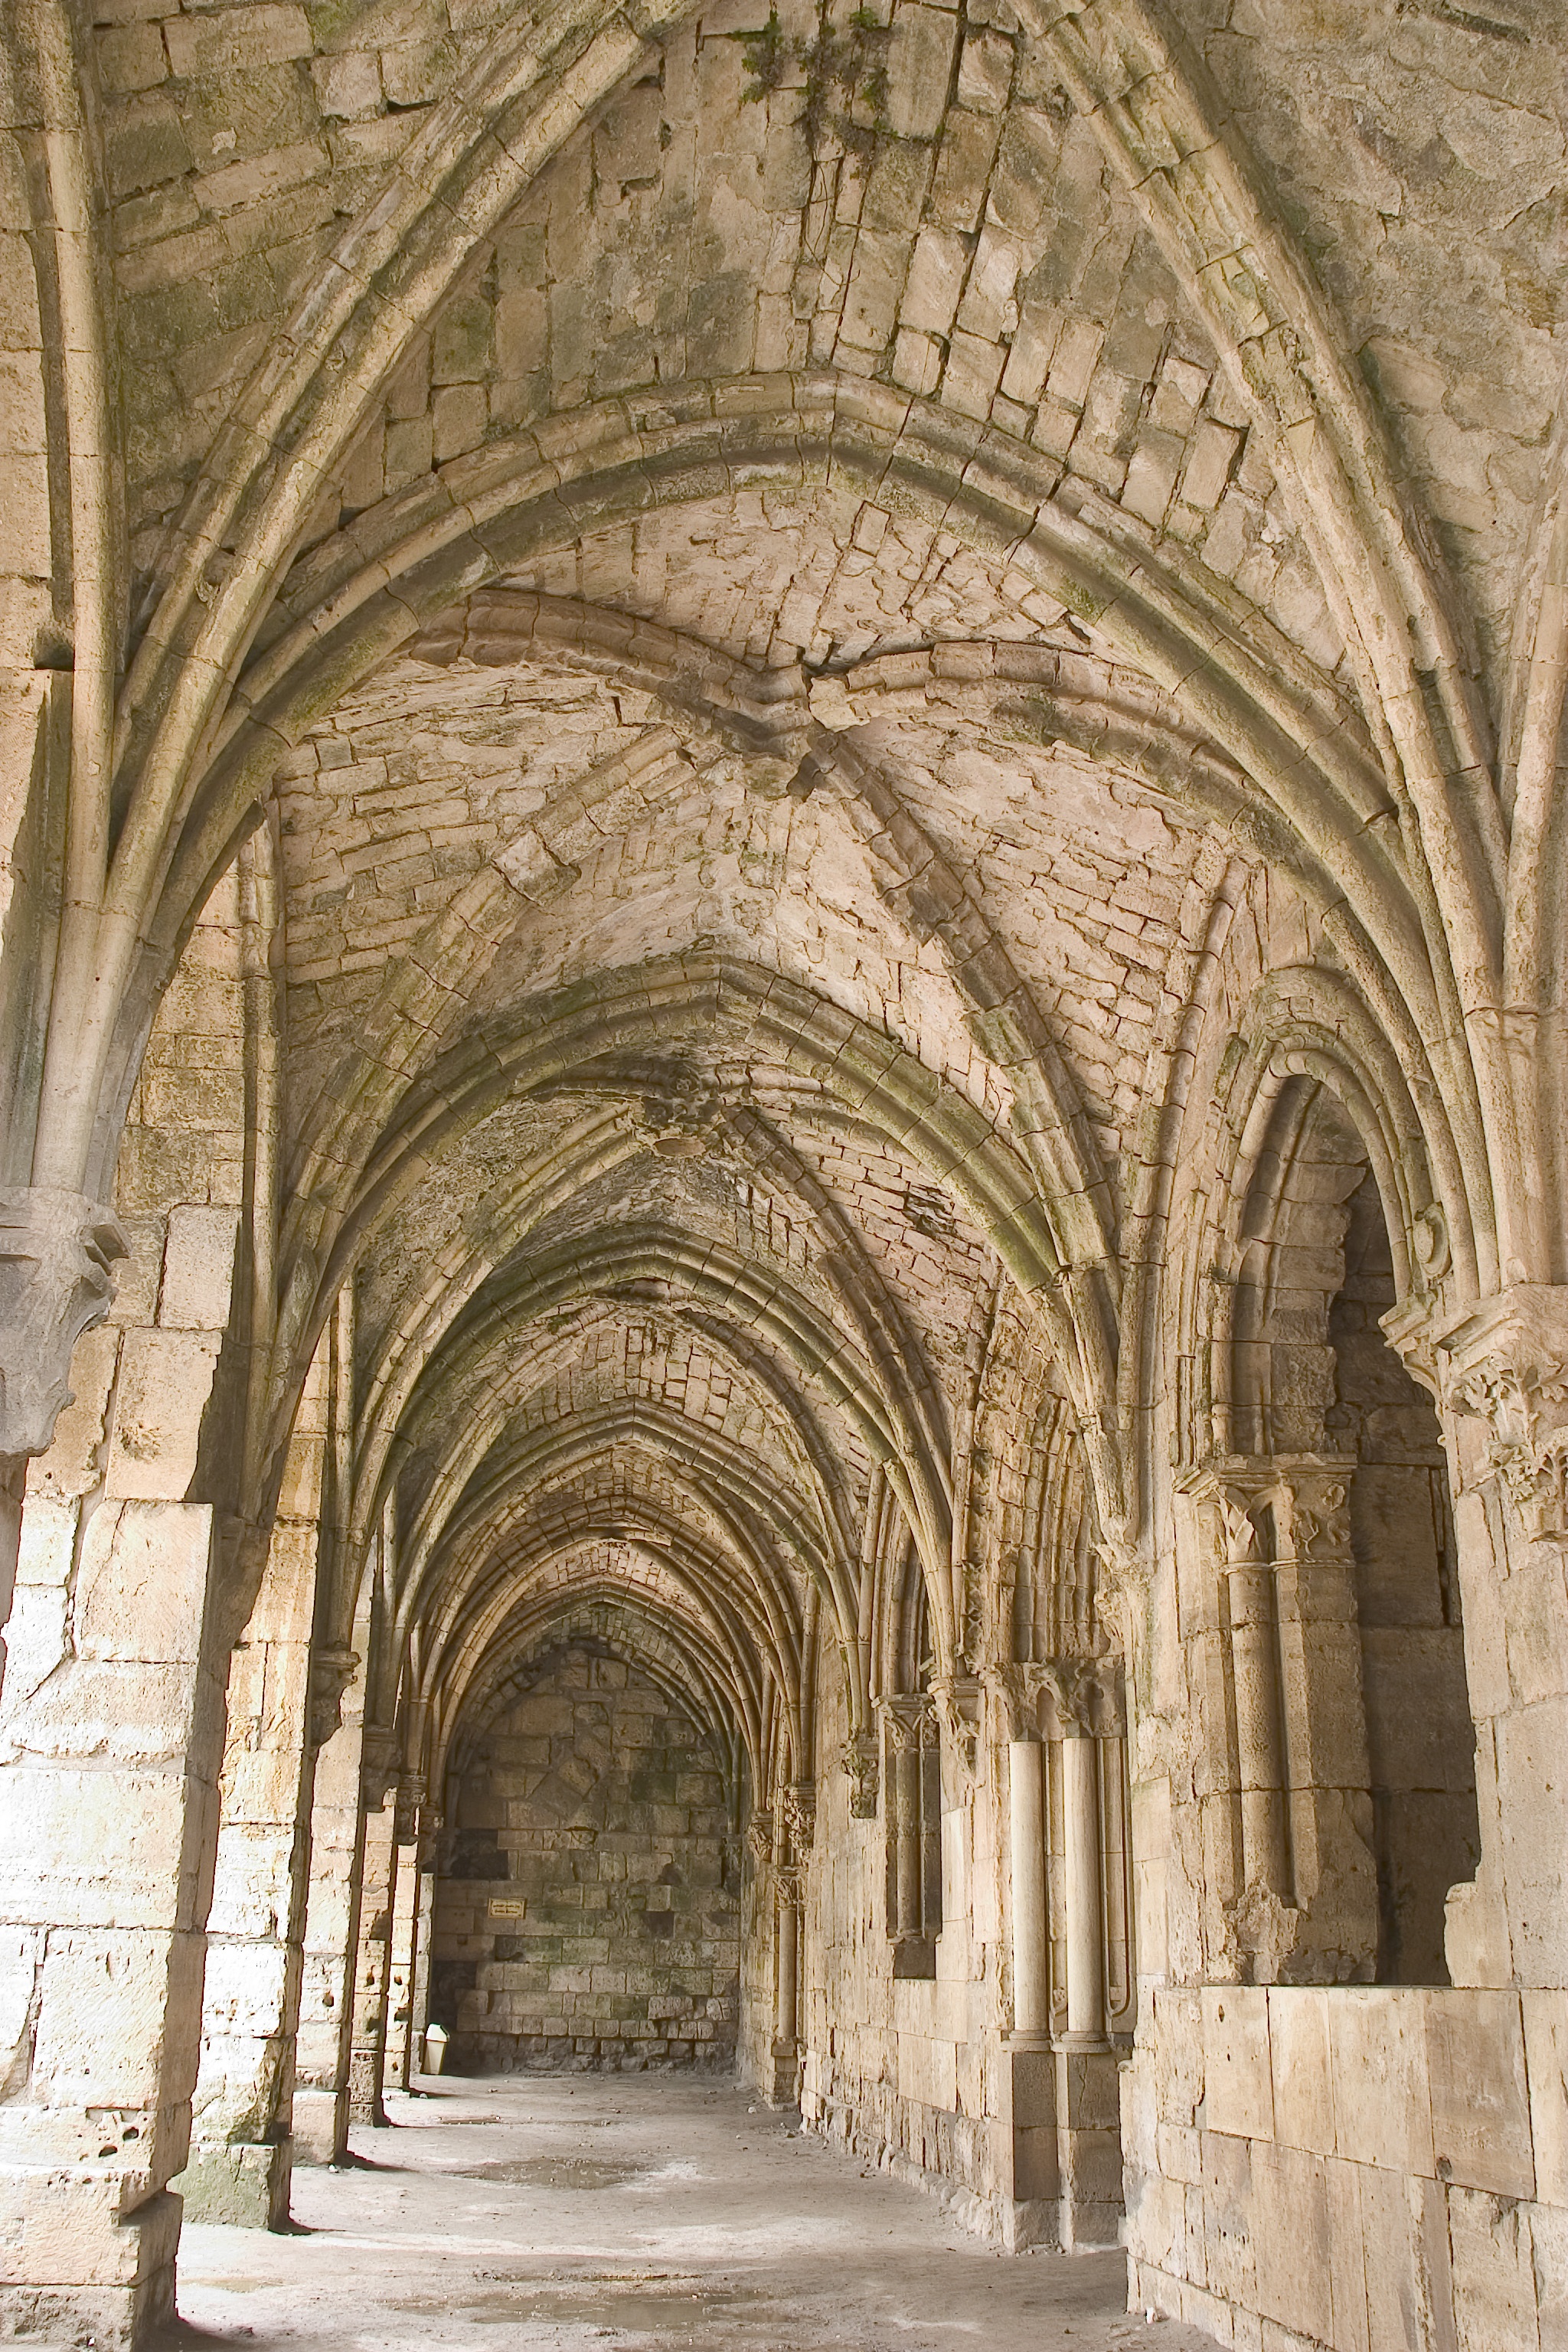
architecture, building, arch, cathedral, chapel, place of worship, aisle, medieval architecture, monastery, symmetry, arcade, abbey, vault, middle ages, crypt, gothic architecture, crusader, syria, historic site, ancient history, krak of chevaliers, ancient cities, ancient roman architecture, byzantine architecture